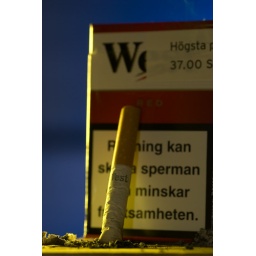
Strobist: SB800 manual mode with yellow filter in Lastolite Ezybox, camera left. SB800 with blue filter against wall, camera right.